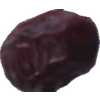
Label: dates